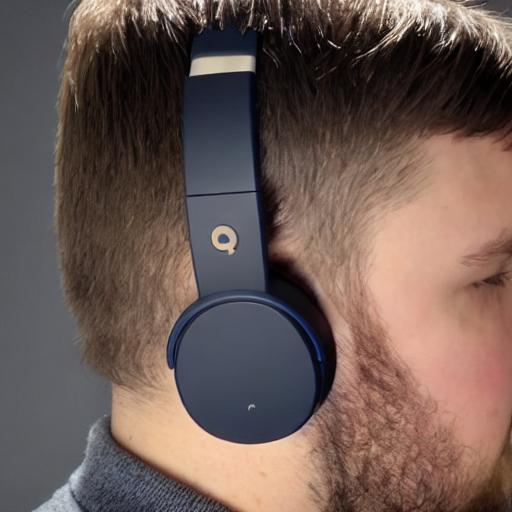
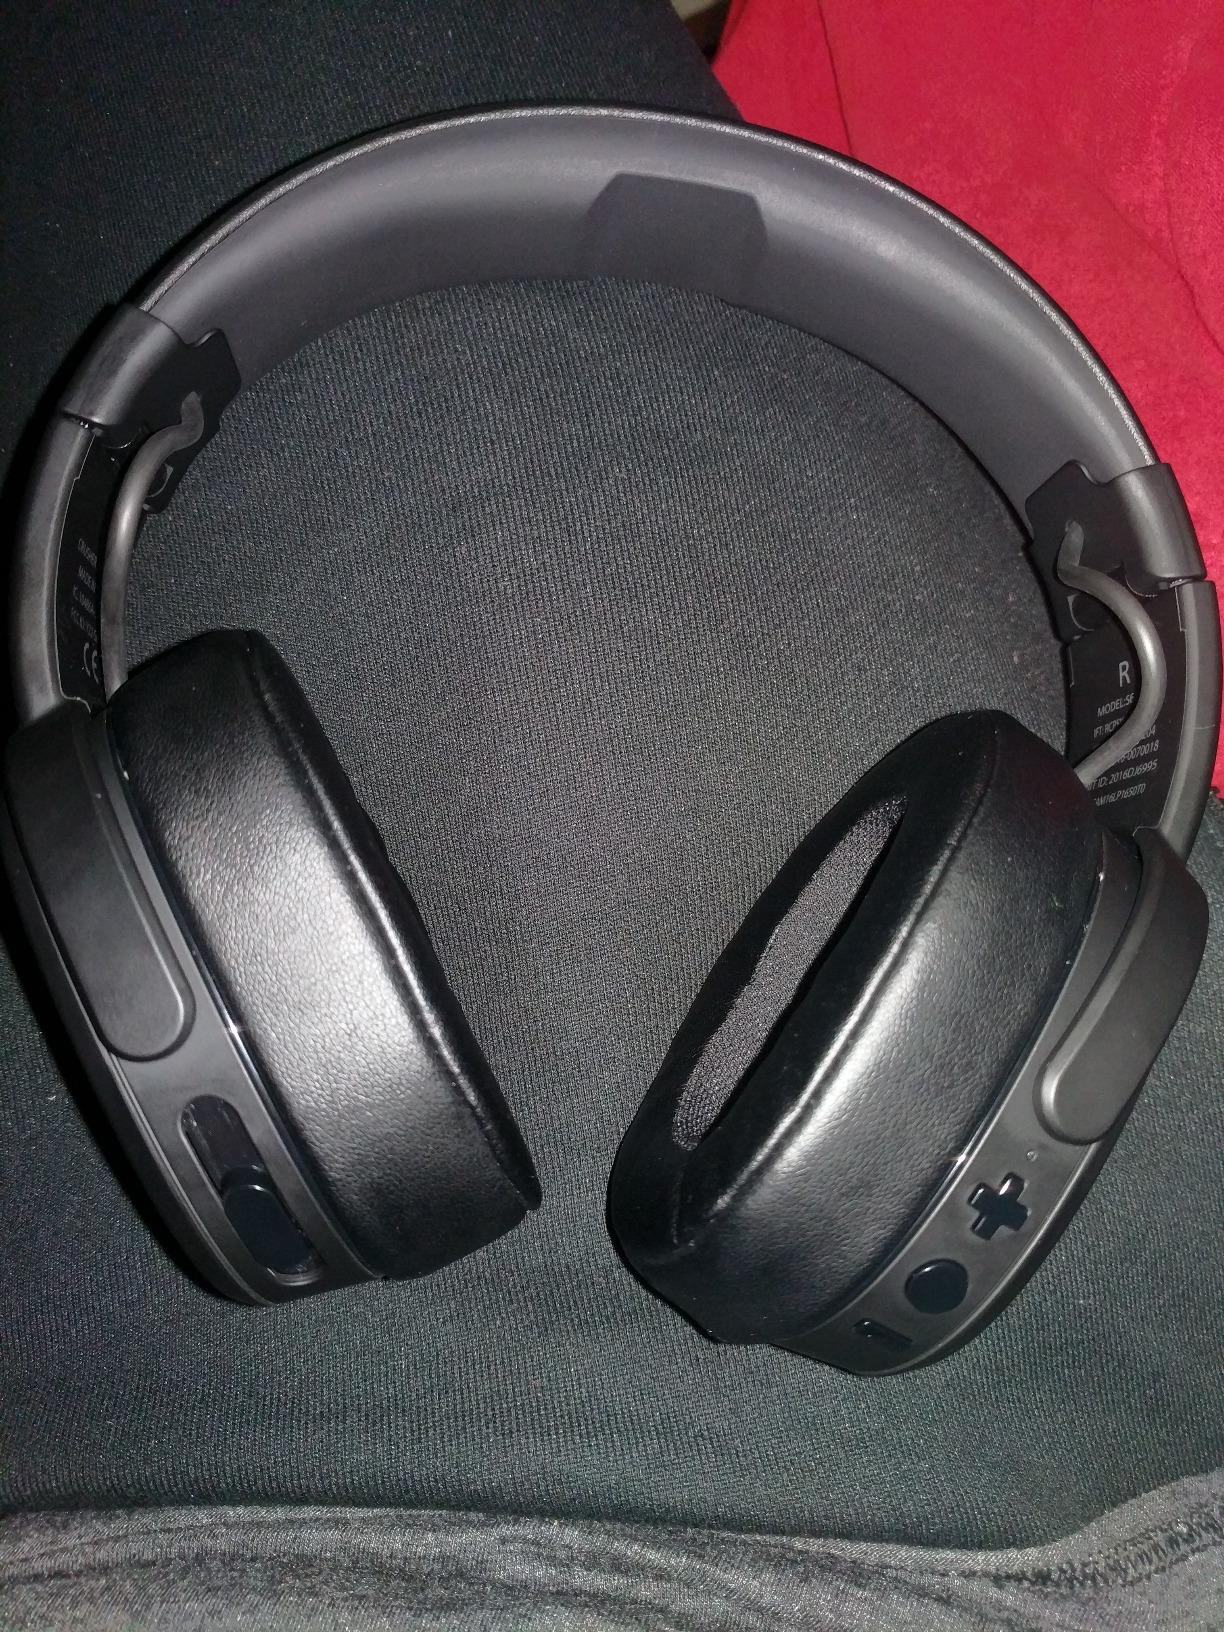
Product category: headphones
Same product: no